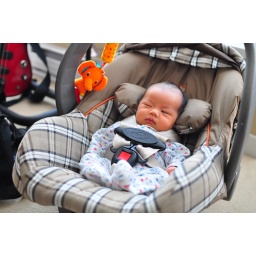
One quarter awake in cute outfit and car seat